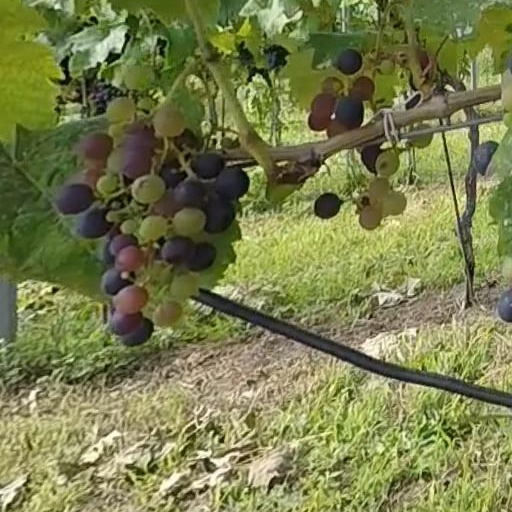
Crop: grape